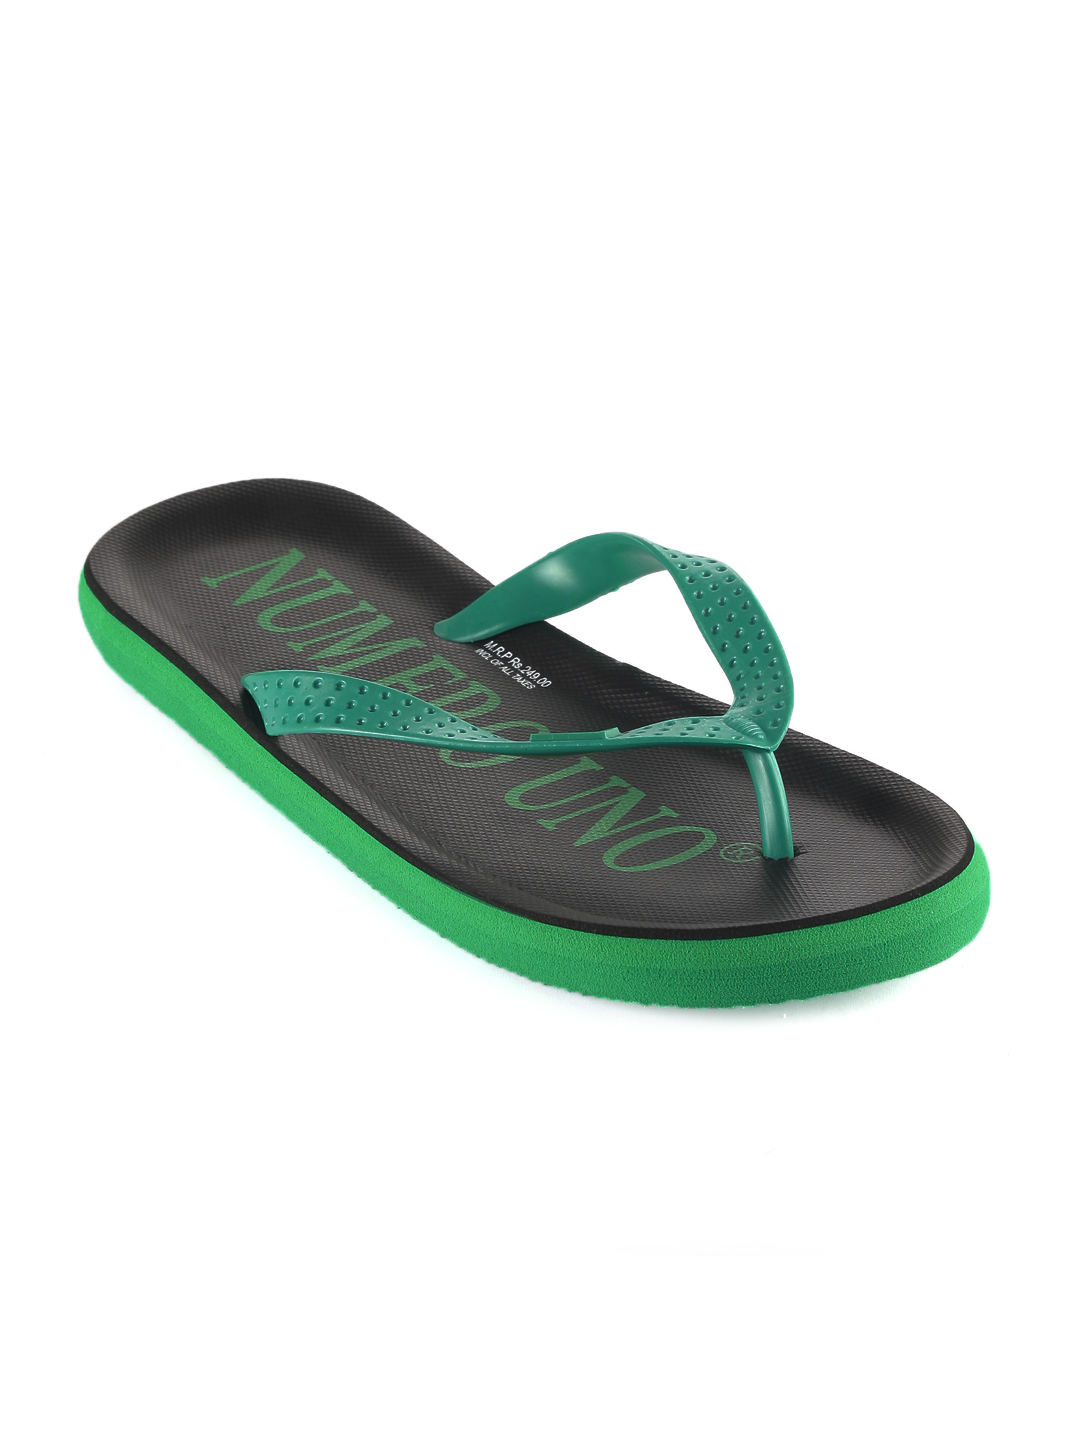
Numero Uno Men Black Flip Flops
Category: Footwear / Flip Flops / Flip Flops
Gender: Men
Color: Black
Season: Summer 2012
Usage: Casual